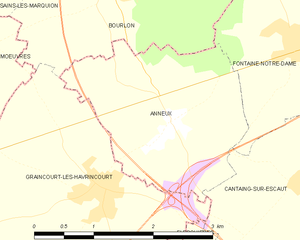
Anneux est une commune française située dans le département du Nord, en région Hauts-de-France.